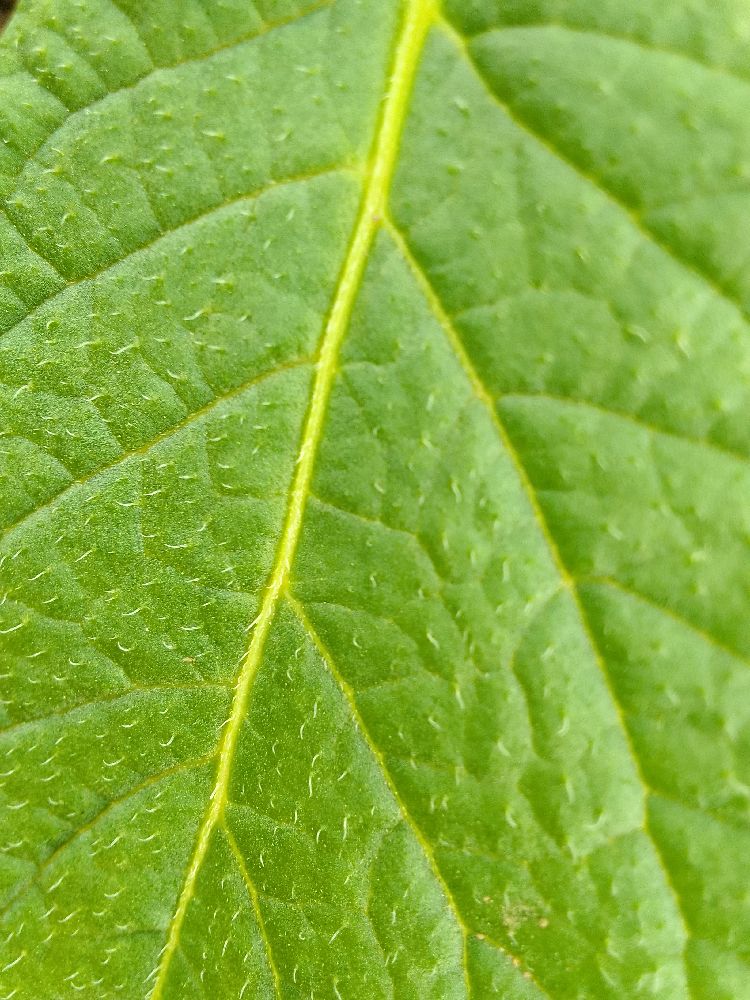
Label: Healthy